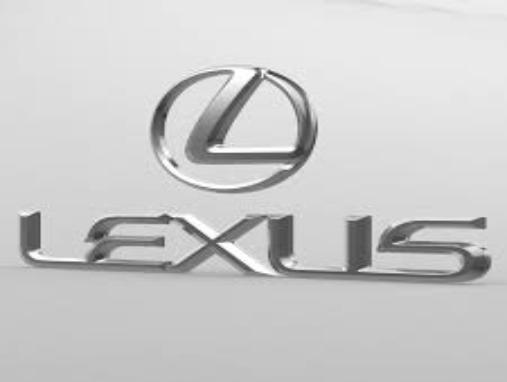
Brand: lexus-2
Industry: Transportation